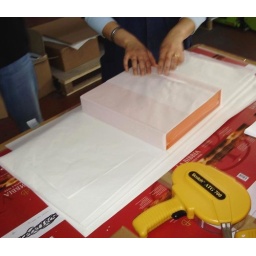
Once shrink-wrapped, the Signature Edition is then cloaked in tissue paper and sealed with a sticker decorated with the tortoise motif.